Julie Snyder

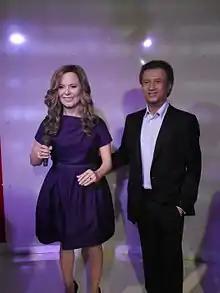
Julie Snyder and Michel Drucker's wax sculptures at Musée Grévin Montreal

She graduated from Collège Jean-de-Brébeuf in 1986.